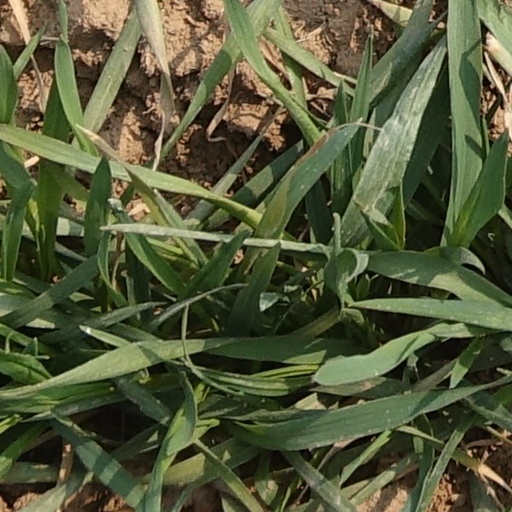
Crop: wheat